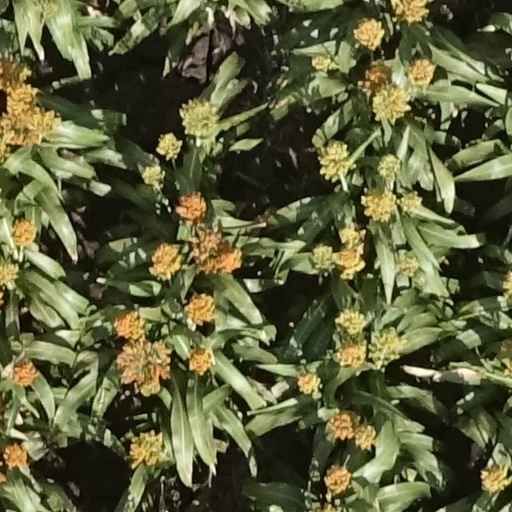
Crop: sorghum